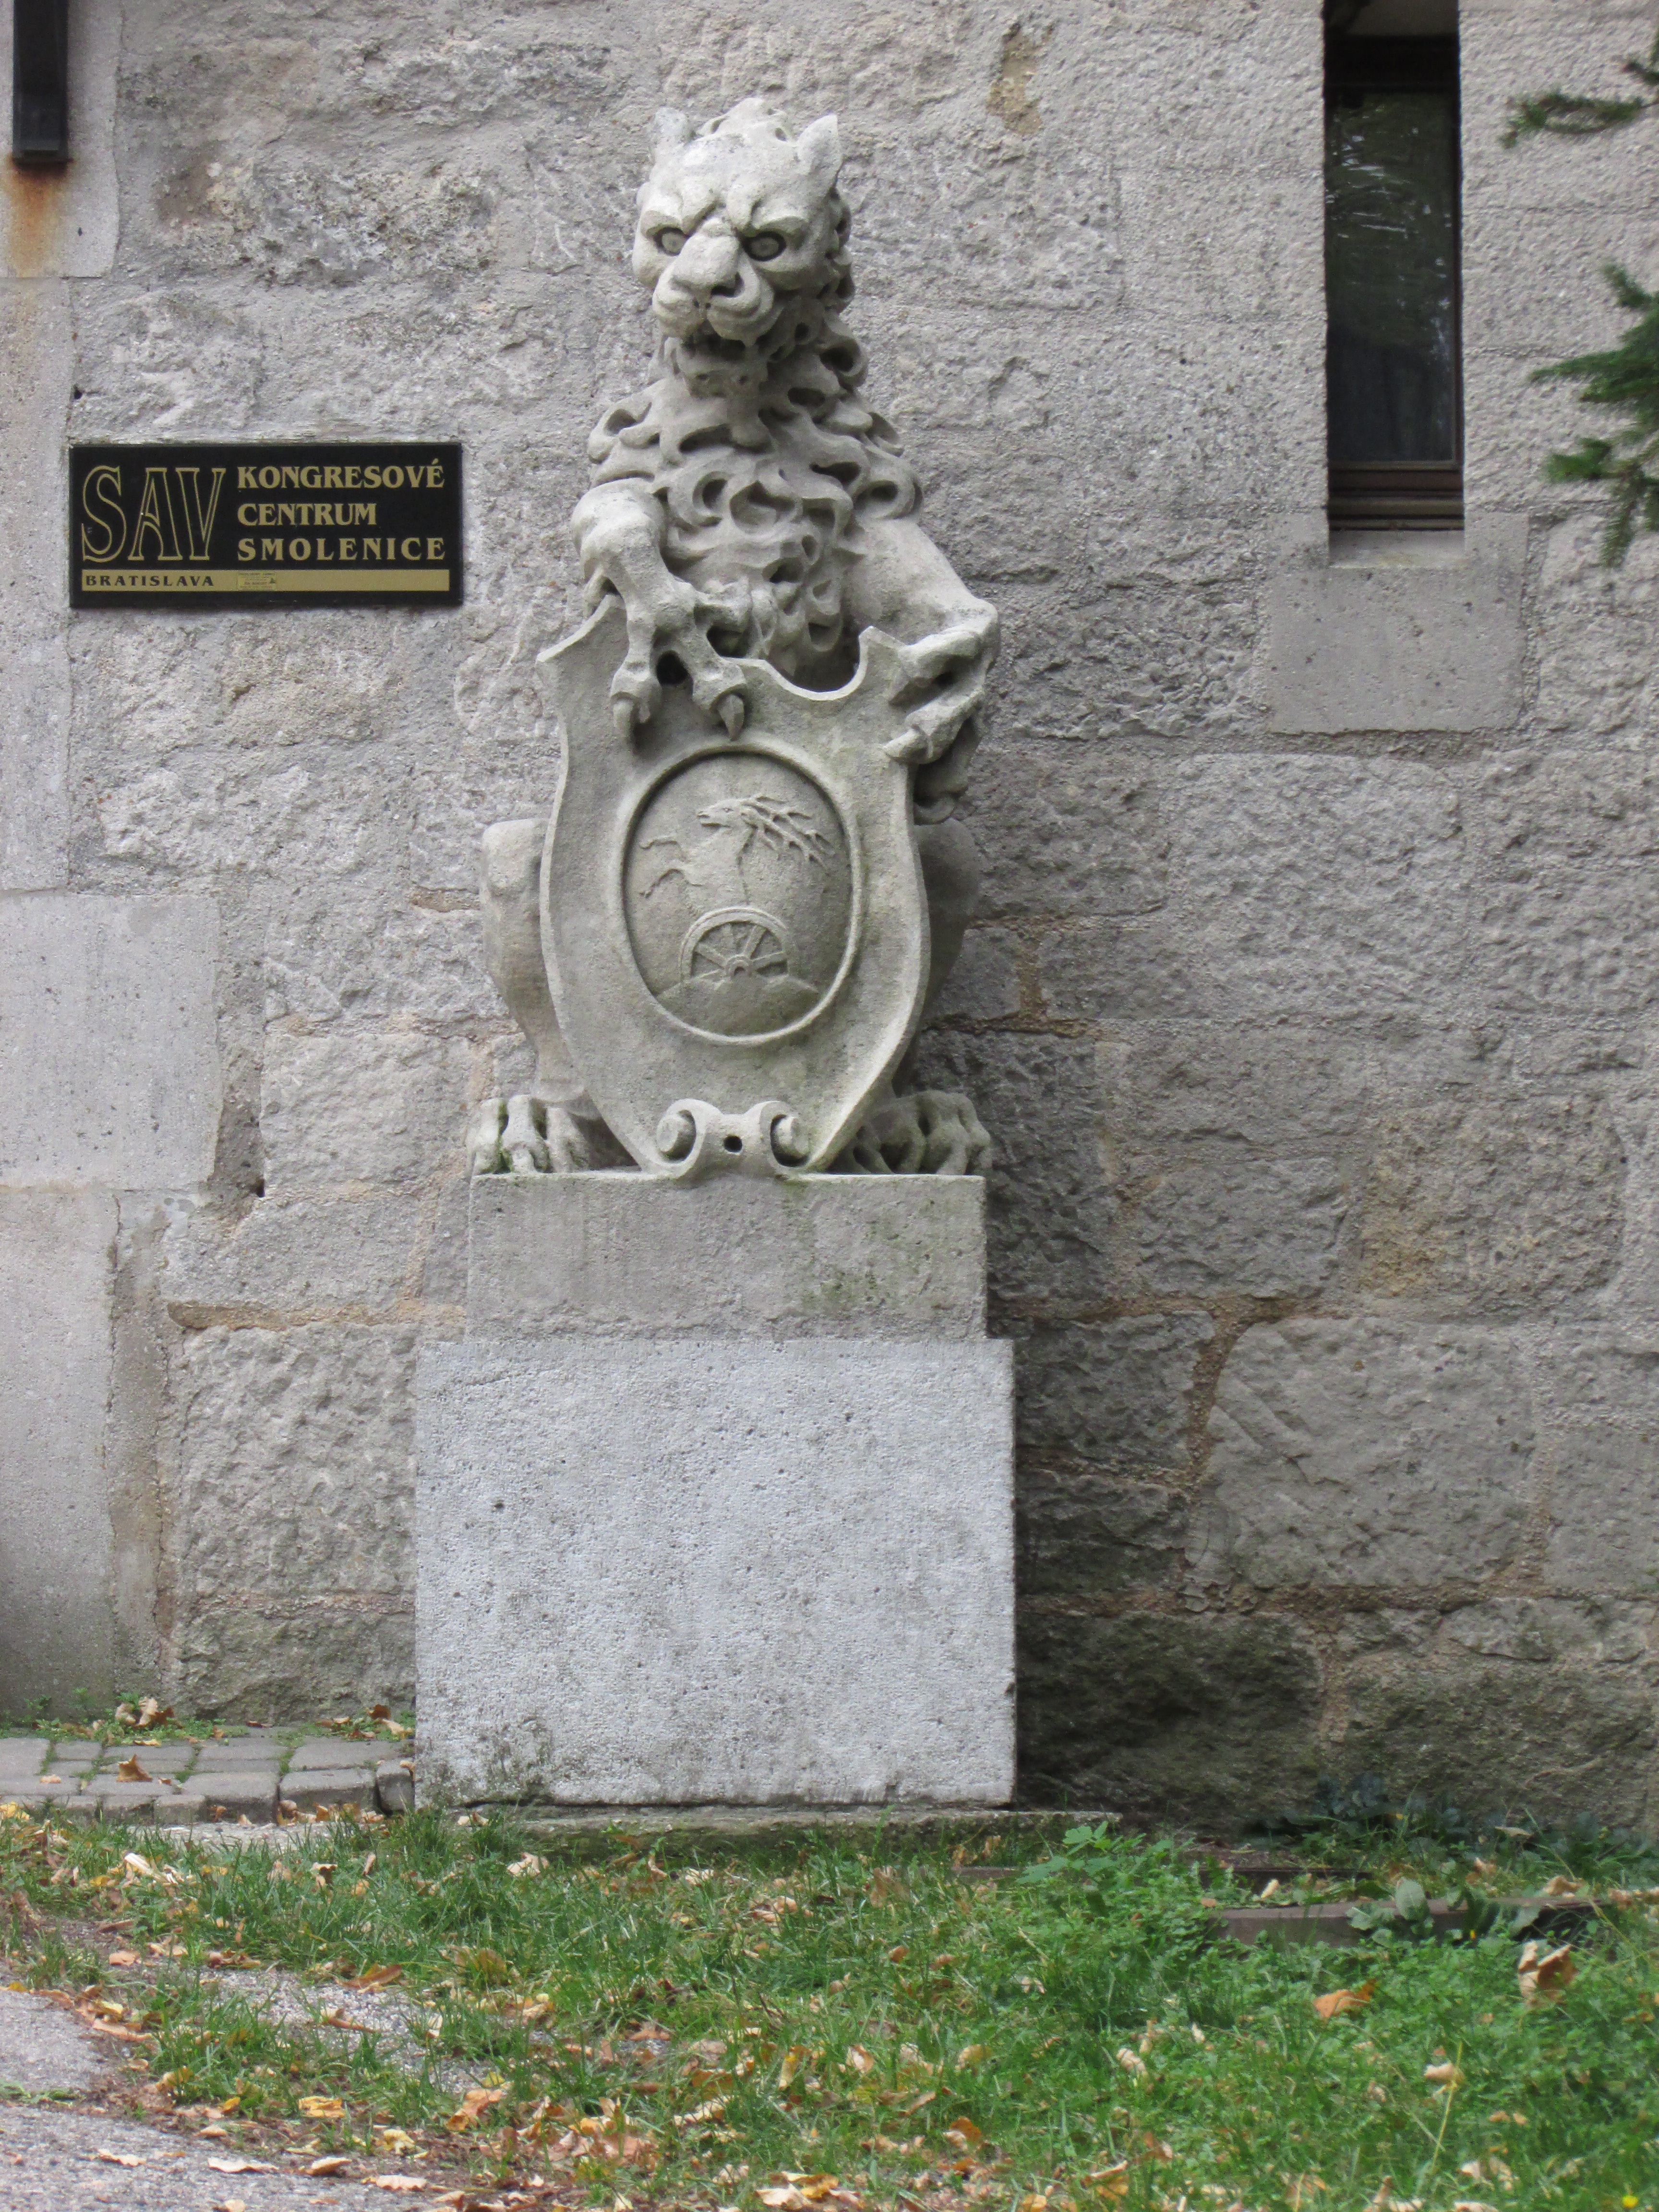
monument, statue, castle, grave, sculpture, memorial, art, headstone, slovakia, smolenice